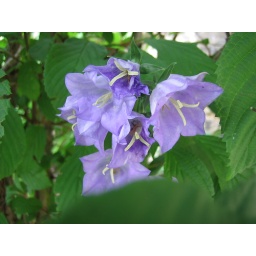
A cute little flower surrounded by some leaves.